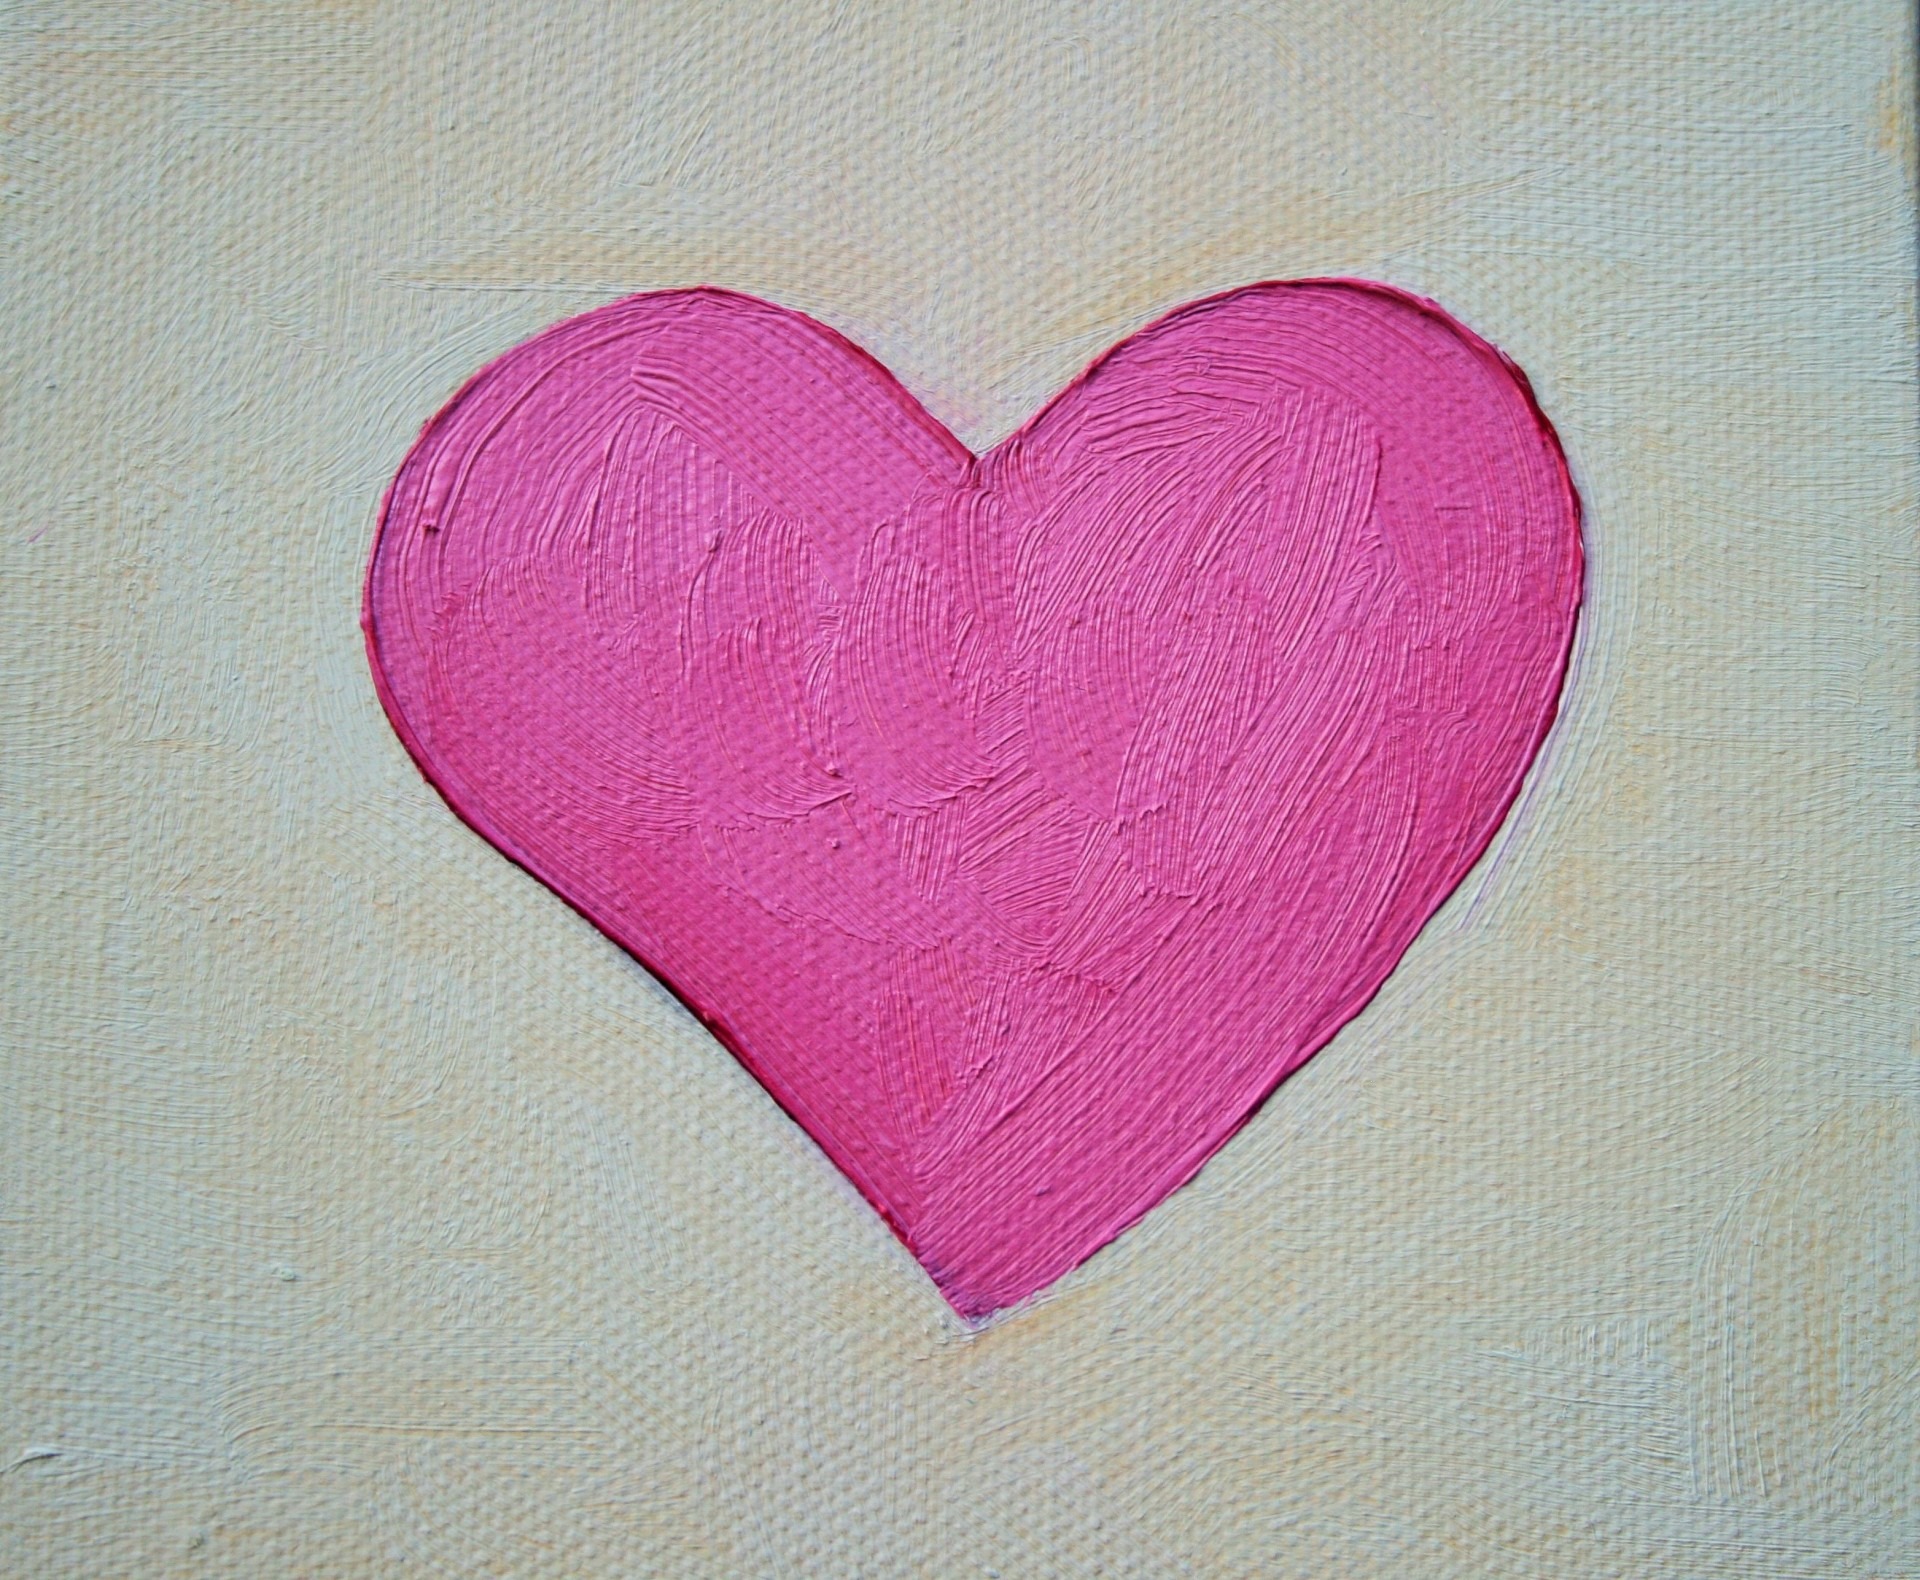
creative, petal, love, heart, decoration, symbol, romance, romantic, paint, ear, pink, lip, circle, artwork, human body, art, creativity, design, eye, painted, organ, valentine, magenta, shape, canvas, valentine's day, oils